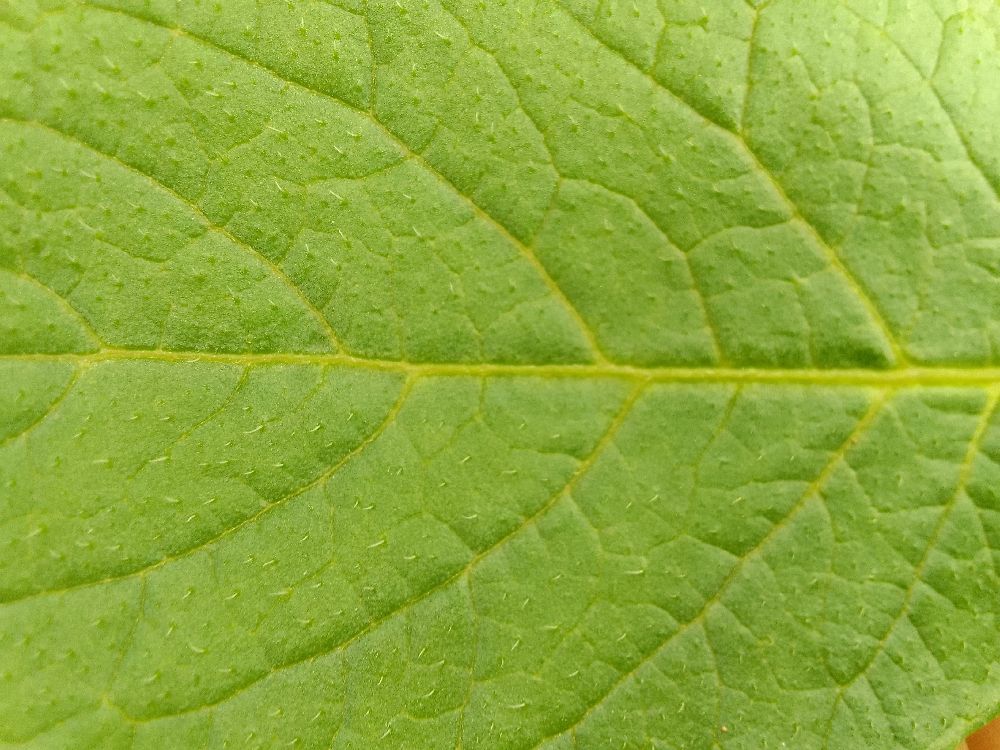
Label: Healthy